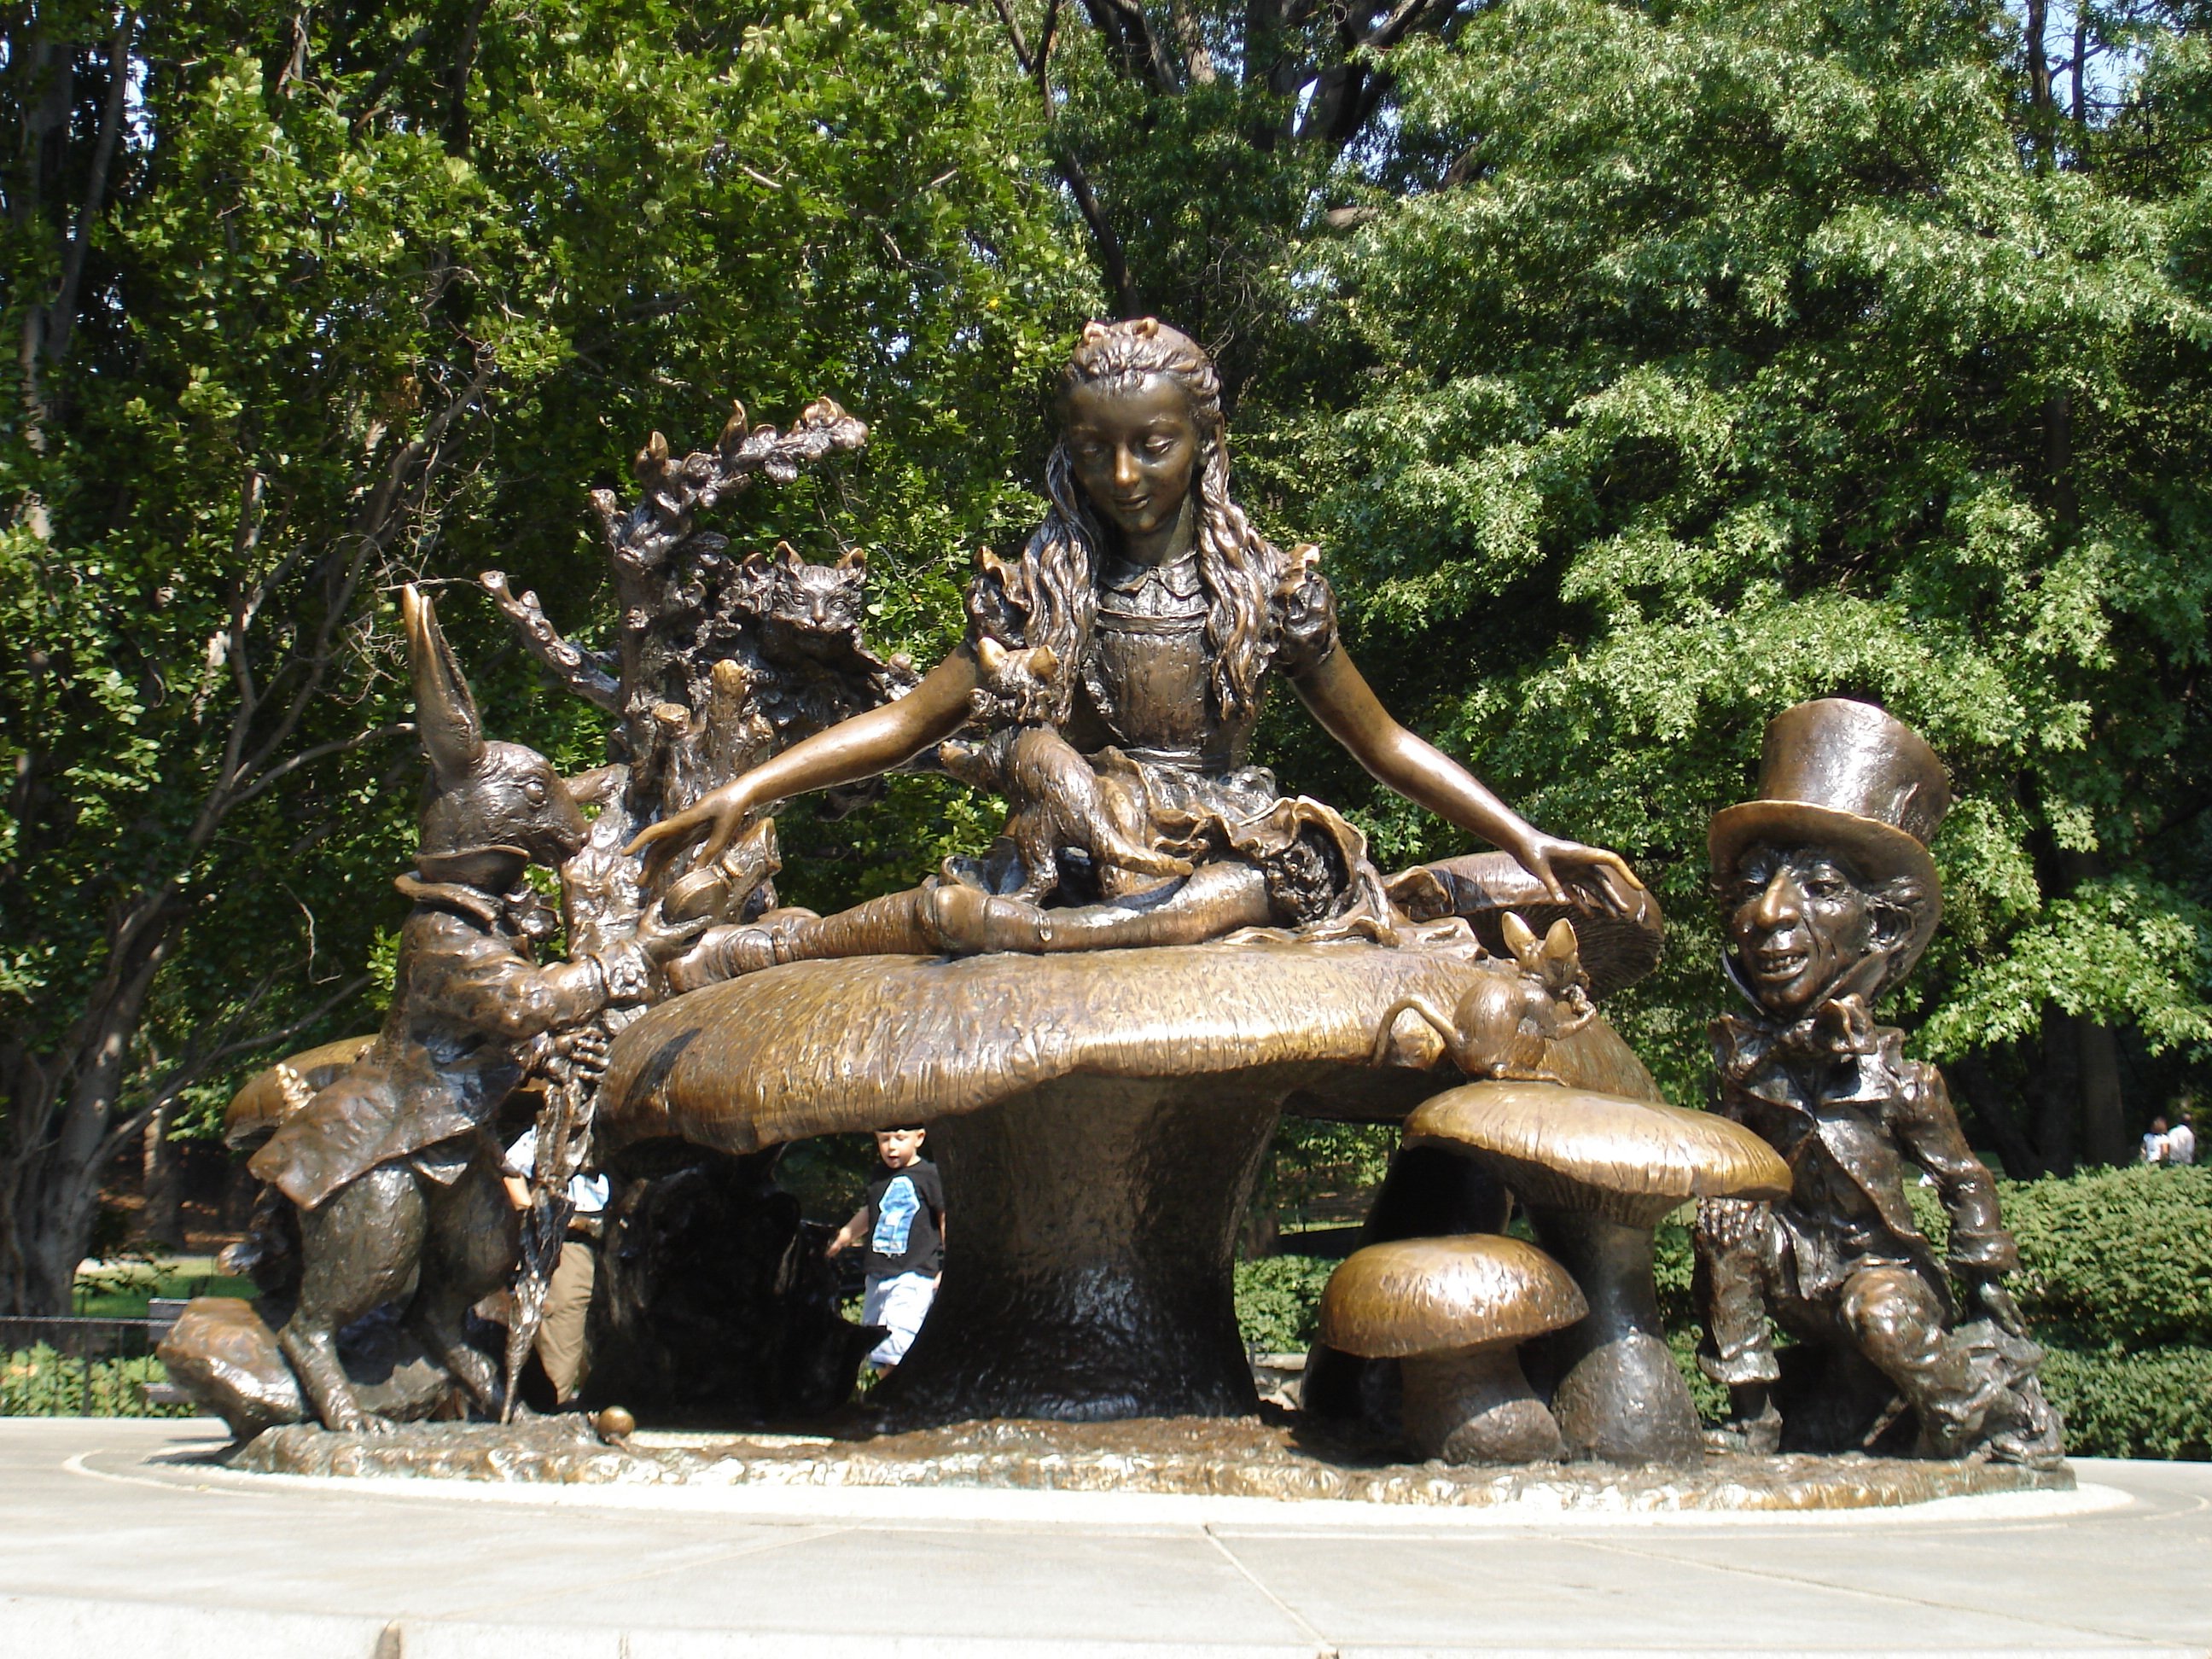
new york, monument, statue, jungle, nyc, garden, central park, sculpture, alice, wonderland, water feature